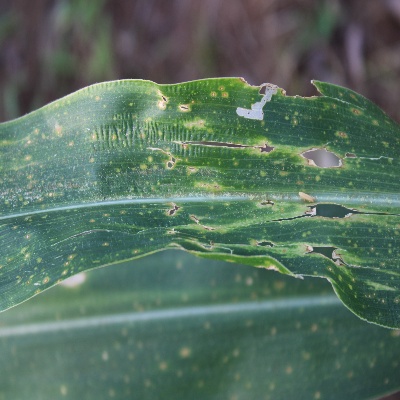
Crop: Maize
Condition: leaf spot